Street names in Barcelona

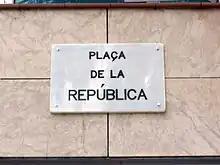
"Plaza de la República" (2016)

On April 14, 2016 the "plaça de Llucmajor", where "Monument a la República" is located, was renamed the "plaça de la República". This was a long-standing demand of neighborhood associations in the area, which was met by the new Barcelona en Comú party-led City Hall which emerged in 2015. The announcement was made on November 29, 2015, setting the date for April 14, "Republic Day" (for the proclamation of the Second Spanish Republic on April 14, 1931). Conversely, some gardens located in the square that were dedicated to the Second Republic were renamed Llucmajor, so the name of this Mallorcan town in the index of Barcelona street names was maintained. For this reason, the Llucmajor subway station located in the square did not change names.